Illumos

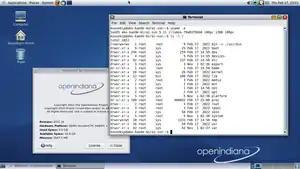
The OpenIndiana operating system is one of many Illumos distributions.

Illumos was announced via webinar on 3 August 2010, as a community effort of a group of core Solaris engineers to create a truly open source Solaris, by swapping closed source bits of OpenSolaris with open implementations. OpenSolaris itself is based on System V Release 4 (SVR4) and the Berkeley Software Distribution (BSD).